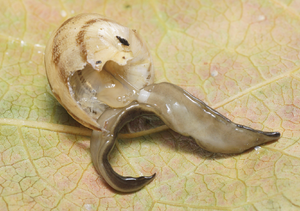
Platydemus manokwari, le Plathelminthe de Nouvelle-Guinée, est un grand ver plat prédateur de la famille des Geoplanidae. Il s'agit d'une espèce invasive.